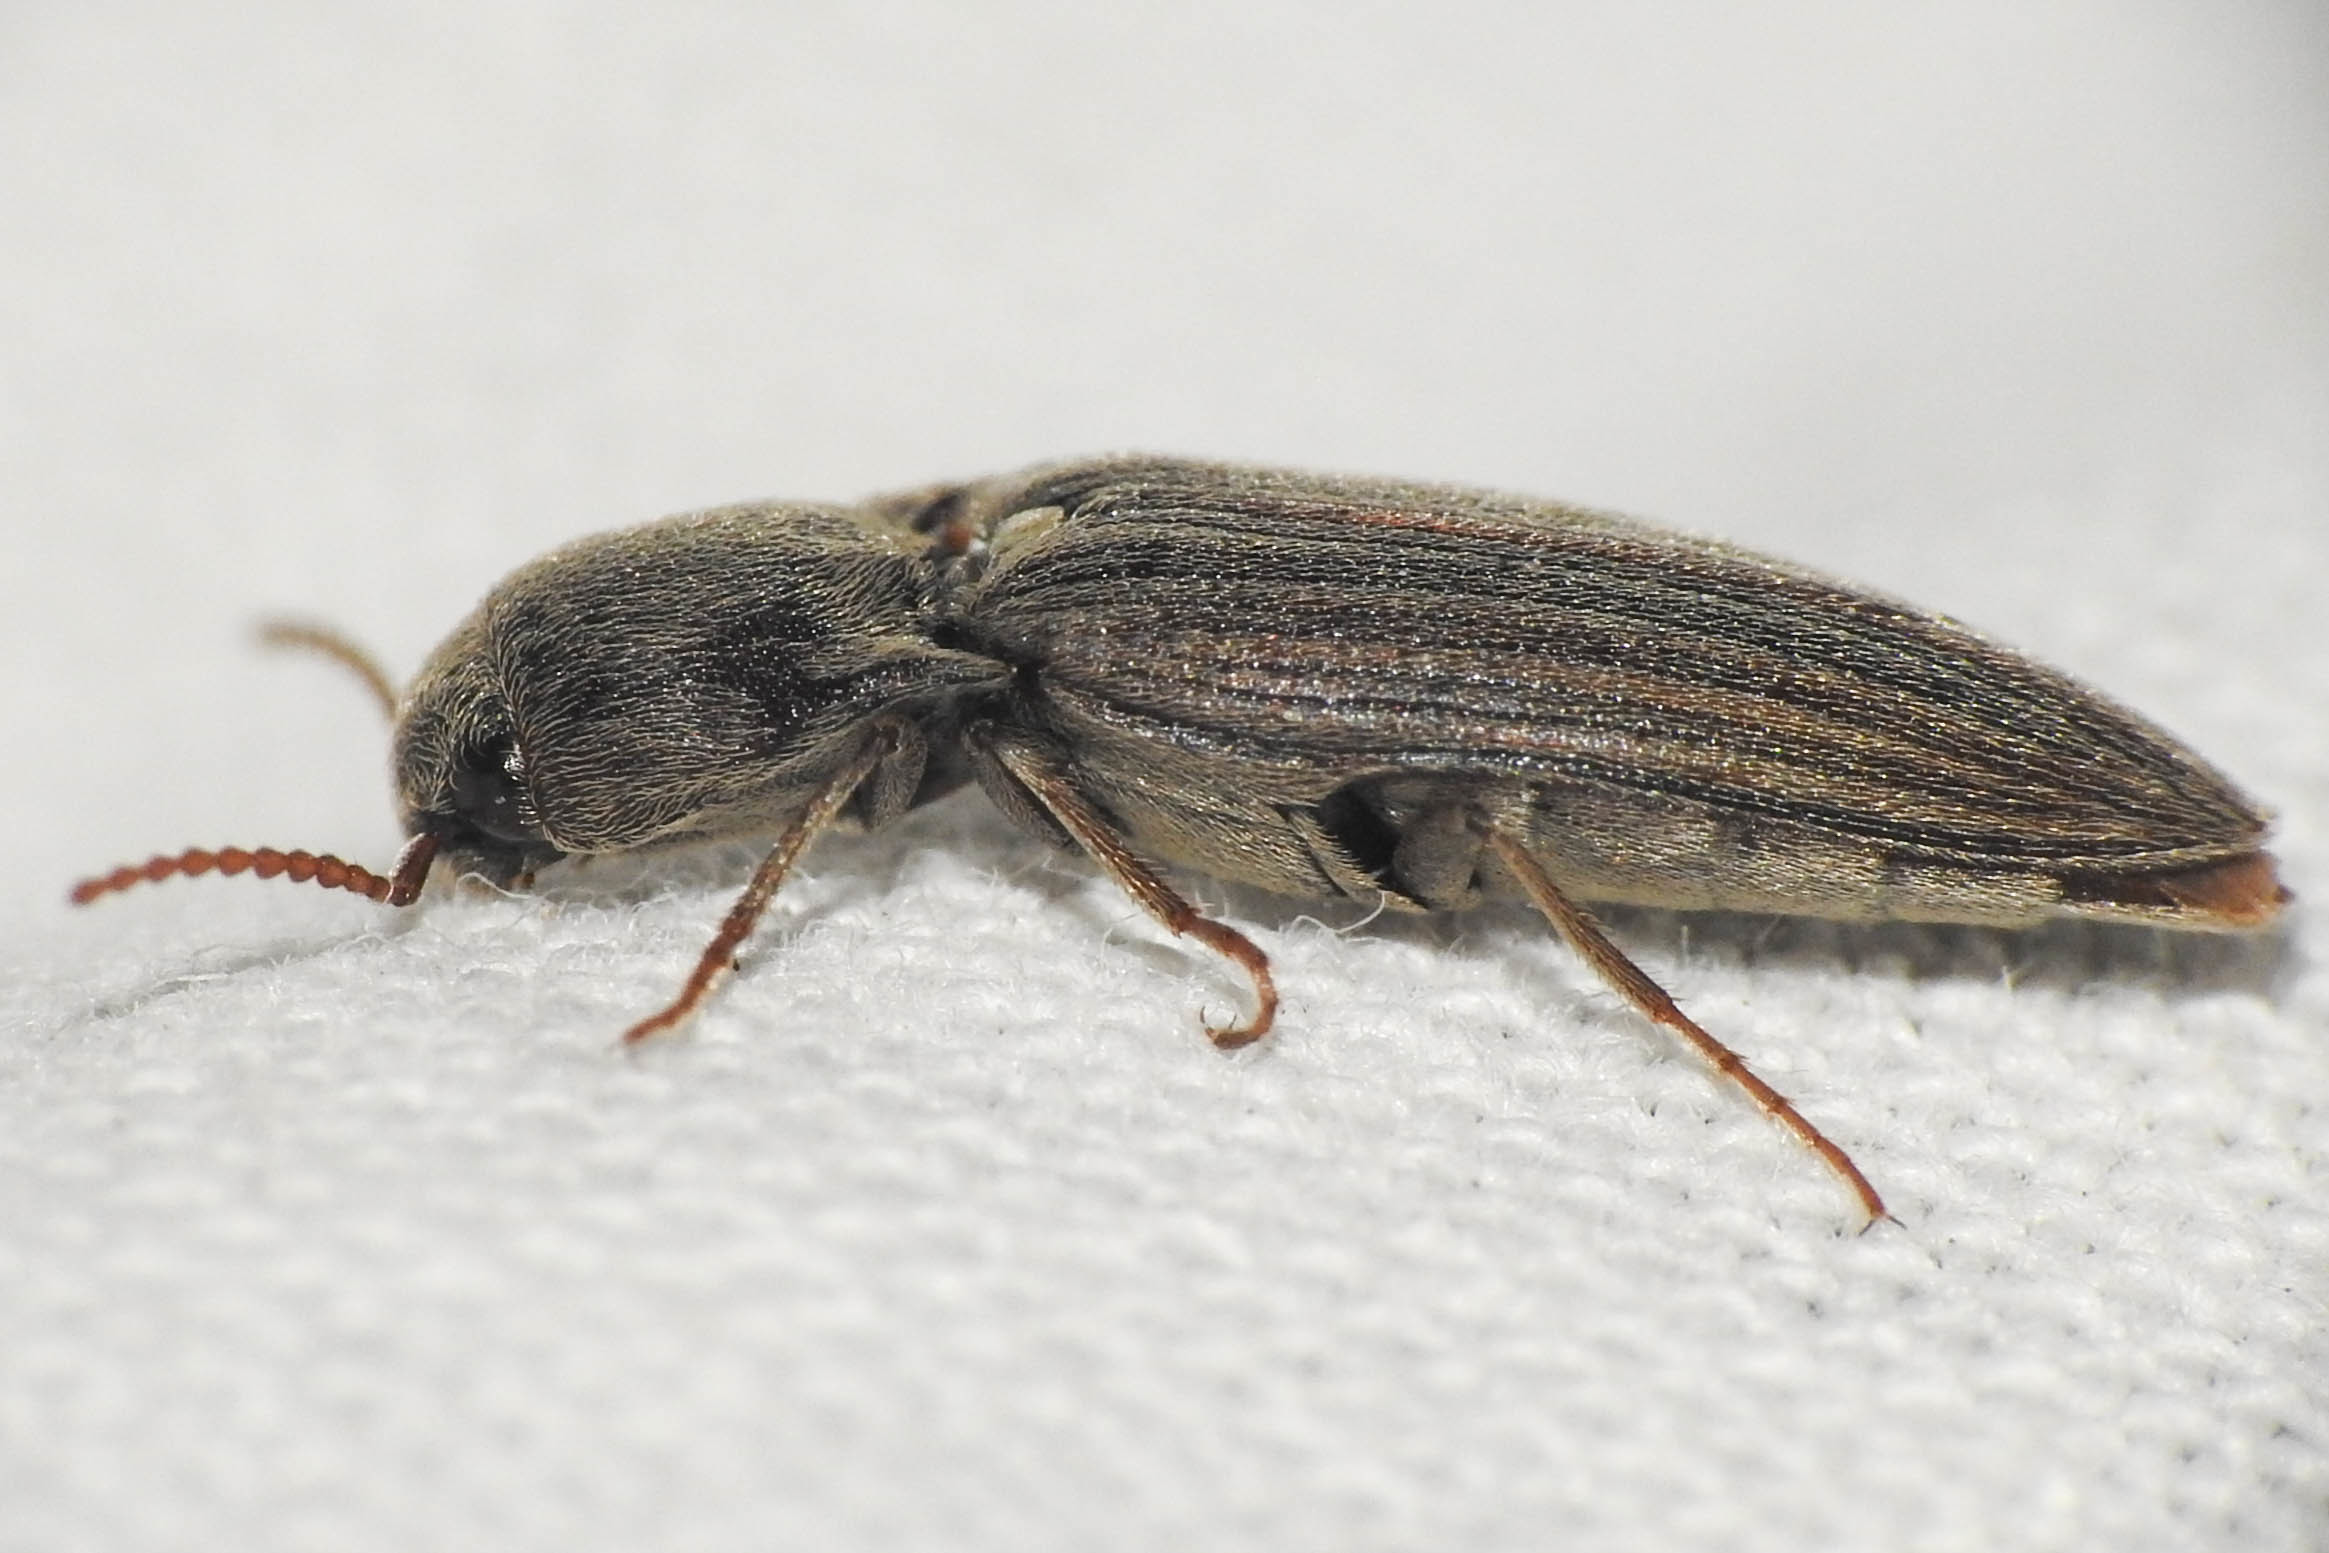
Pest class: clickbeetles_wireworms